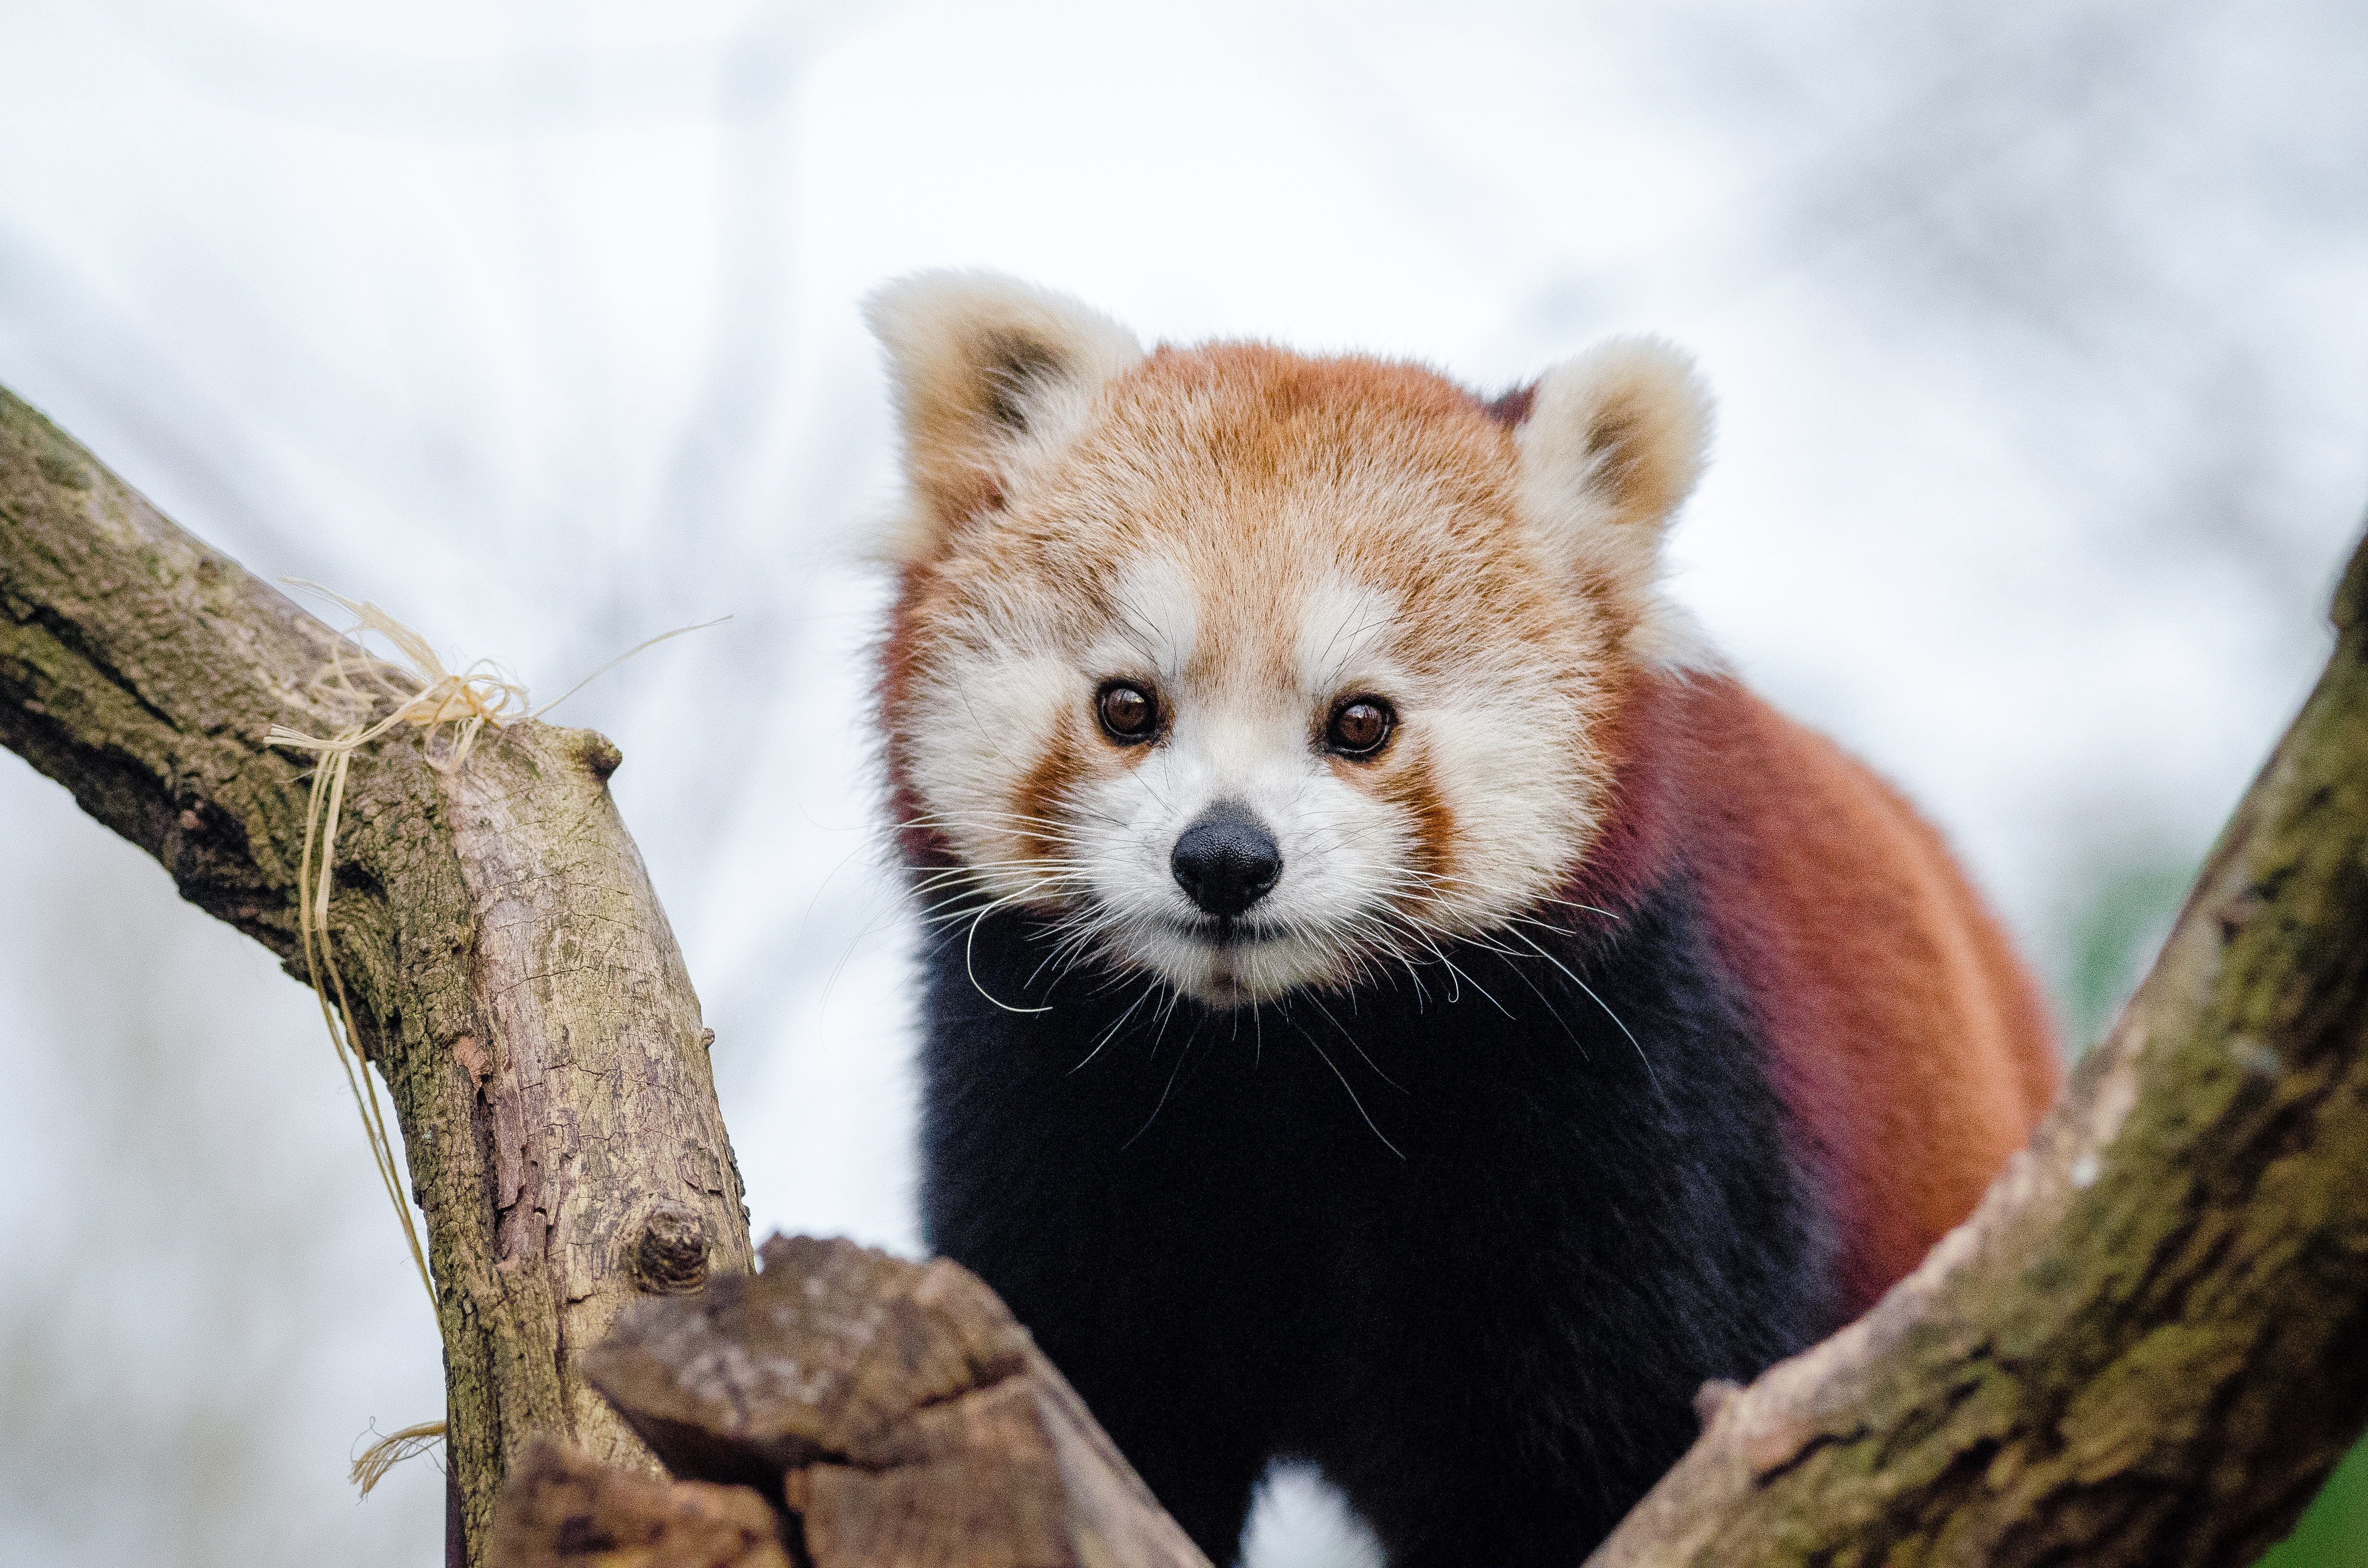
tree, nature, cold, winter, bokeh, vintage, sweet, feet, animal, cute, female, wildlife, zoo, fur, orange, young, green, high, red, foot, mammal, nikon, fauna, red panda, panda, 2015, face, nose, whiskers, paw, tail, animals, ears, endangered, vertebrate, germany, deutschland, natur, paws, tier, iso, fell, gesicht, baum, adorable, bamboo, d7000, roter, kleiner, niedlich, sues, suess, species, bedrohte, tierart, tierpark, weiblich, jungtier, jung, ohren, schwanz, nase, bedroht, ailurus, fulgens, mozilla, firefox, wochenende, weekend, kalt, gr n, s s, dog breed group